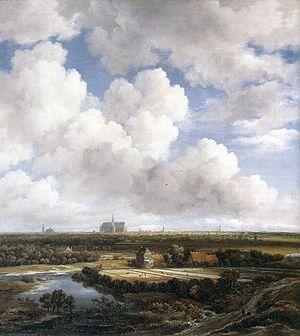
Jacob van Ruisdael est un peintre et graveur néerlandais, né à Haarlem vers 1628 et mort à Amsterdam le 10 mars 1682. Il est généralement considéré comme le peintre paysagiste le plus réputé du siècle d'or néerlandais, une période de grande opulence et d'accomplissement culturel au cours de laquelle la peinture hollandaise est devenue très populaire.